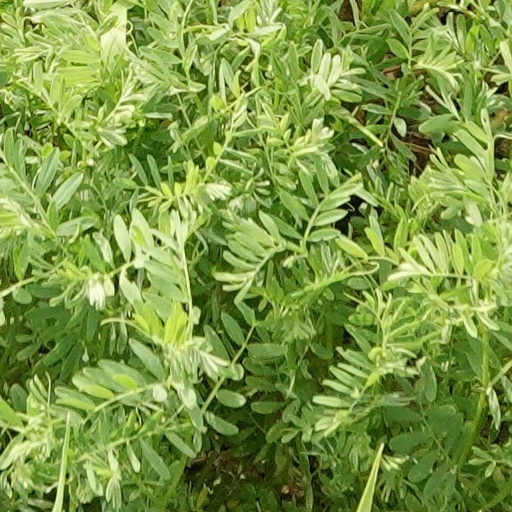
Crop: wheat